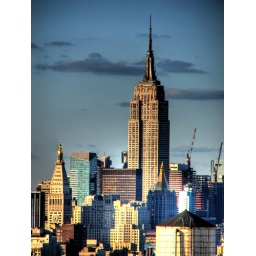
Shot this from the roof of my building in Brooklyn using the zoom on my Canon S3-IS.